Thomas Wilkinson Wallis

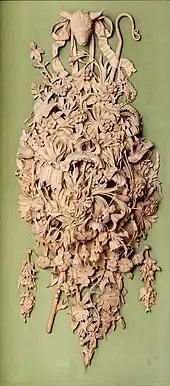
The prize-winning 'Trophy of Spring', carved by Wallis in 1851

After working for three years as a journeyman carver Wallis moved to Louth in Lincolnshire to work for the gilder John Brown of Upgate. When Brown died in 1844, Wallis took over his workshop and continued to live and work in Louth for the rest of his life. In 1845 he married Susanna Crow (1822-1866) of Louth and from 1851 to his death he lived on Gospelgate in the town. Through his daughter Ann Palmer Wallis he had a grandson, the Louth-born Harry Wallis Kew (1868-1948), who became a founder of the Louth Naturalists' Antiquarian and Literary Society in 1884 which has run Louth Museum since 1910.